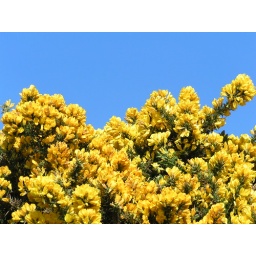
Spring in the Scottish Borders - gorse against a blue sky